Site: brandenburg
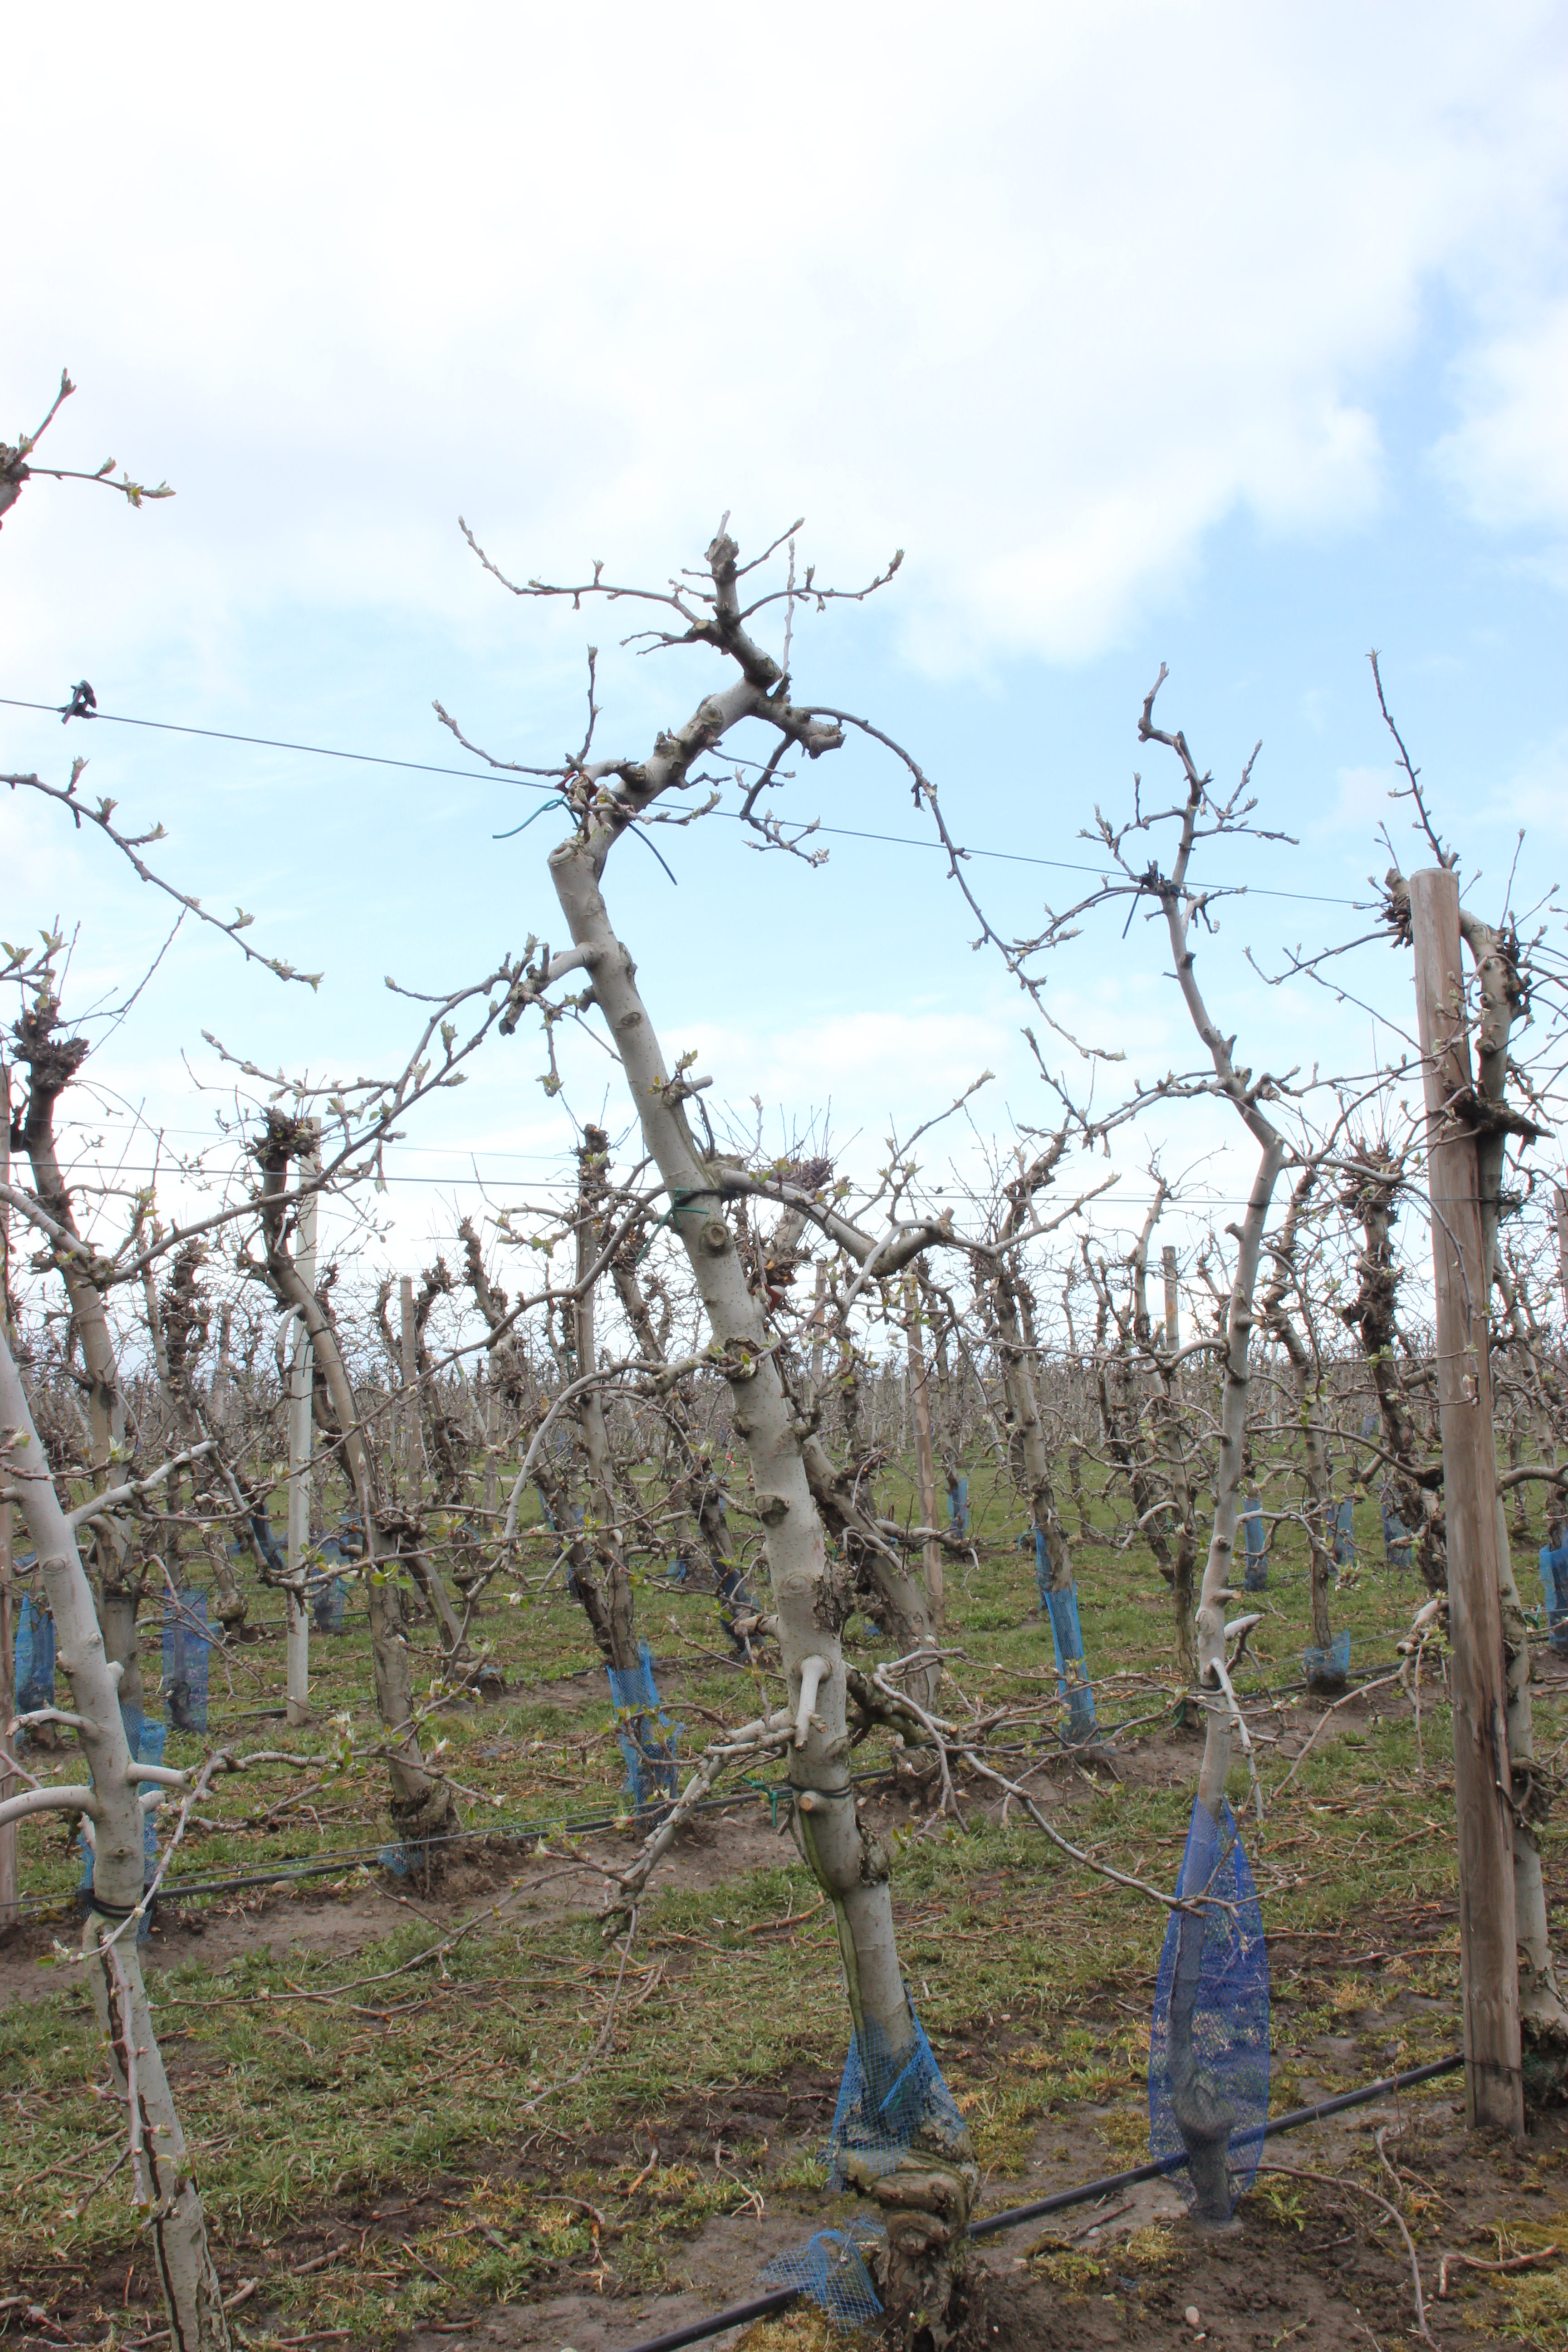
Growth stage (BBCH 55): Inflorescence emergence